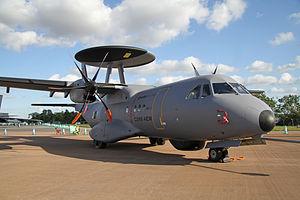
L'Airbus C295 est un avion cargo tactique militaire développé en Espagne par Airbus Defence and Space. Il s'agit d'une évolution de l'Airbus CN235, qui a donné comme ce dernier naissance à une version d'avion de patrouille maritime baptisée Persuader.
Le CASA C-295 AEW est un avion de détection et commandement développé par Airbus Military et Israel Aerospace Industries.